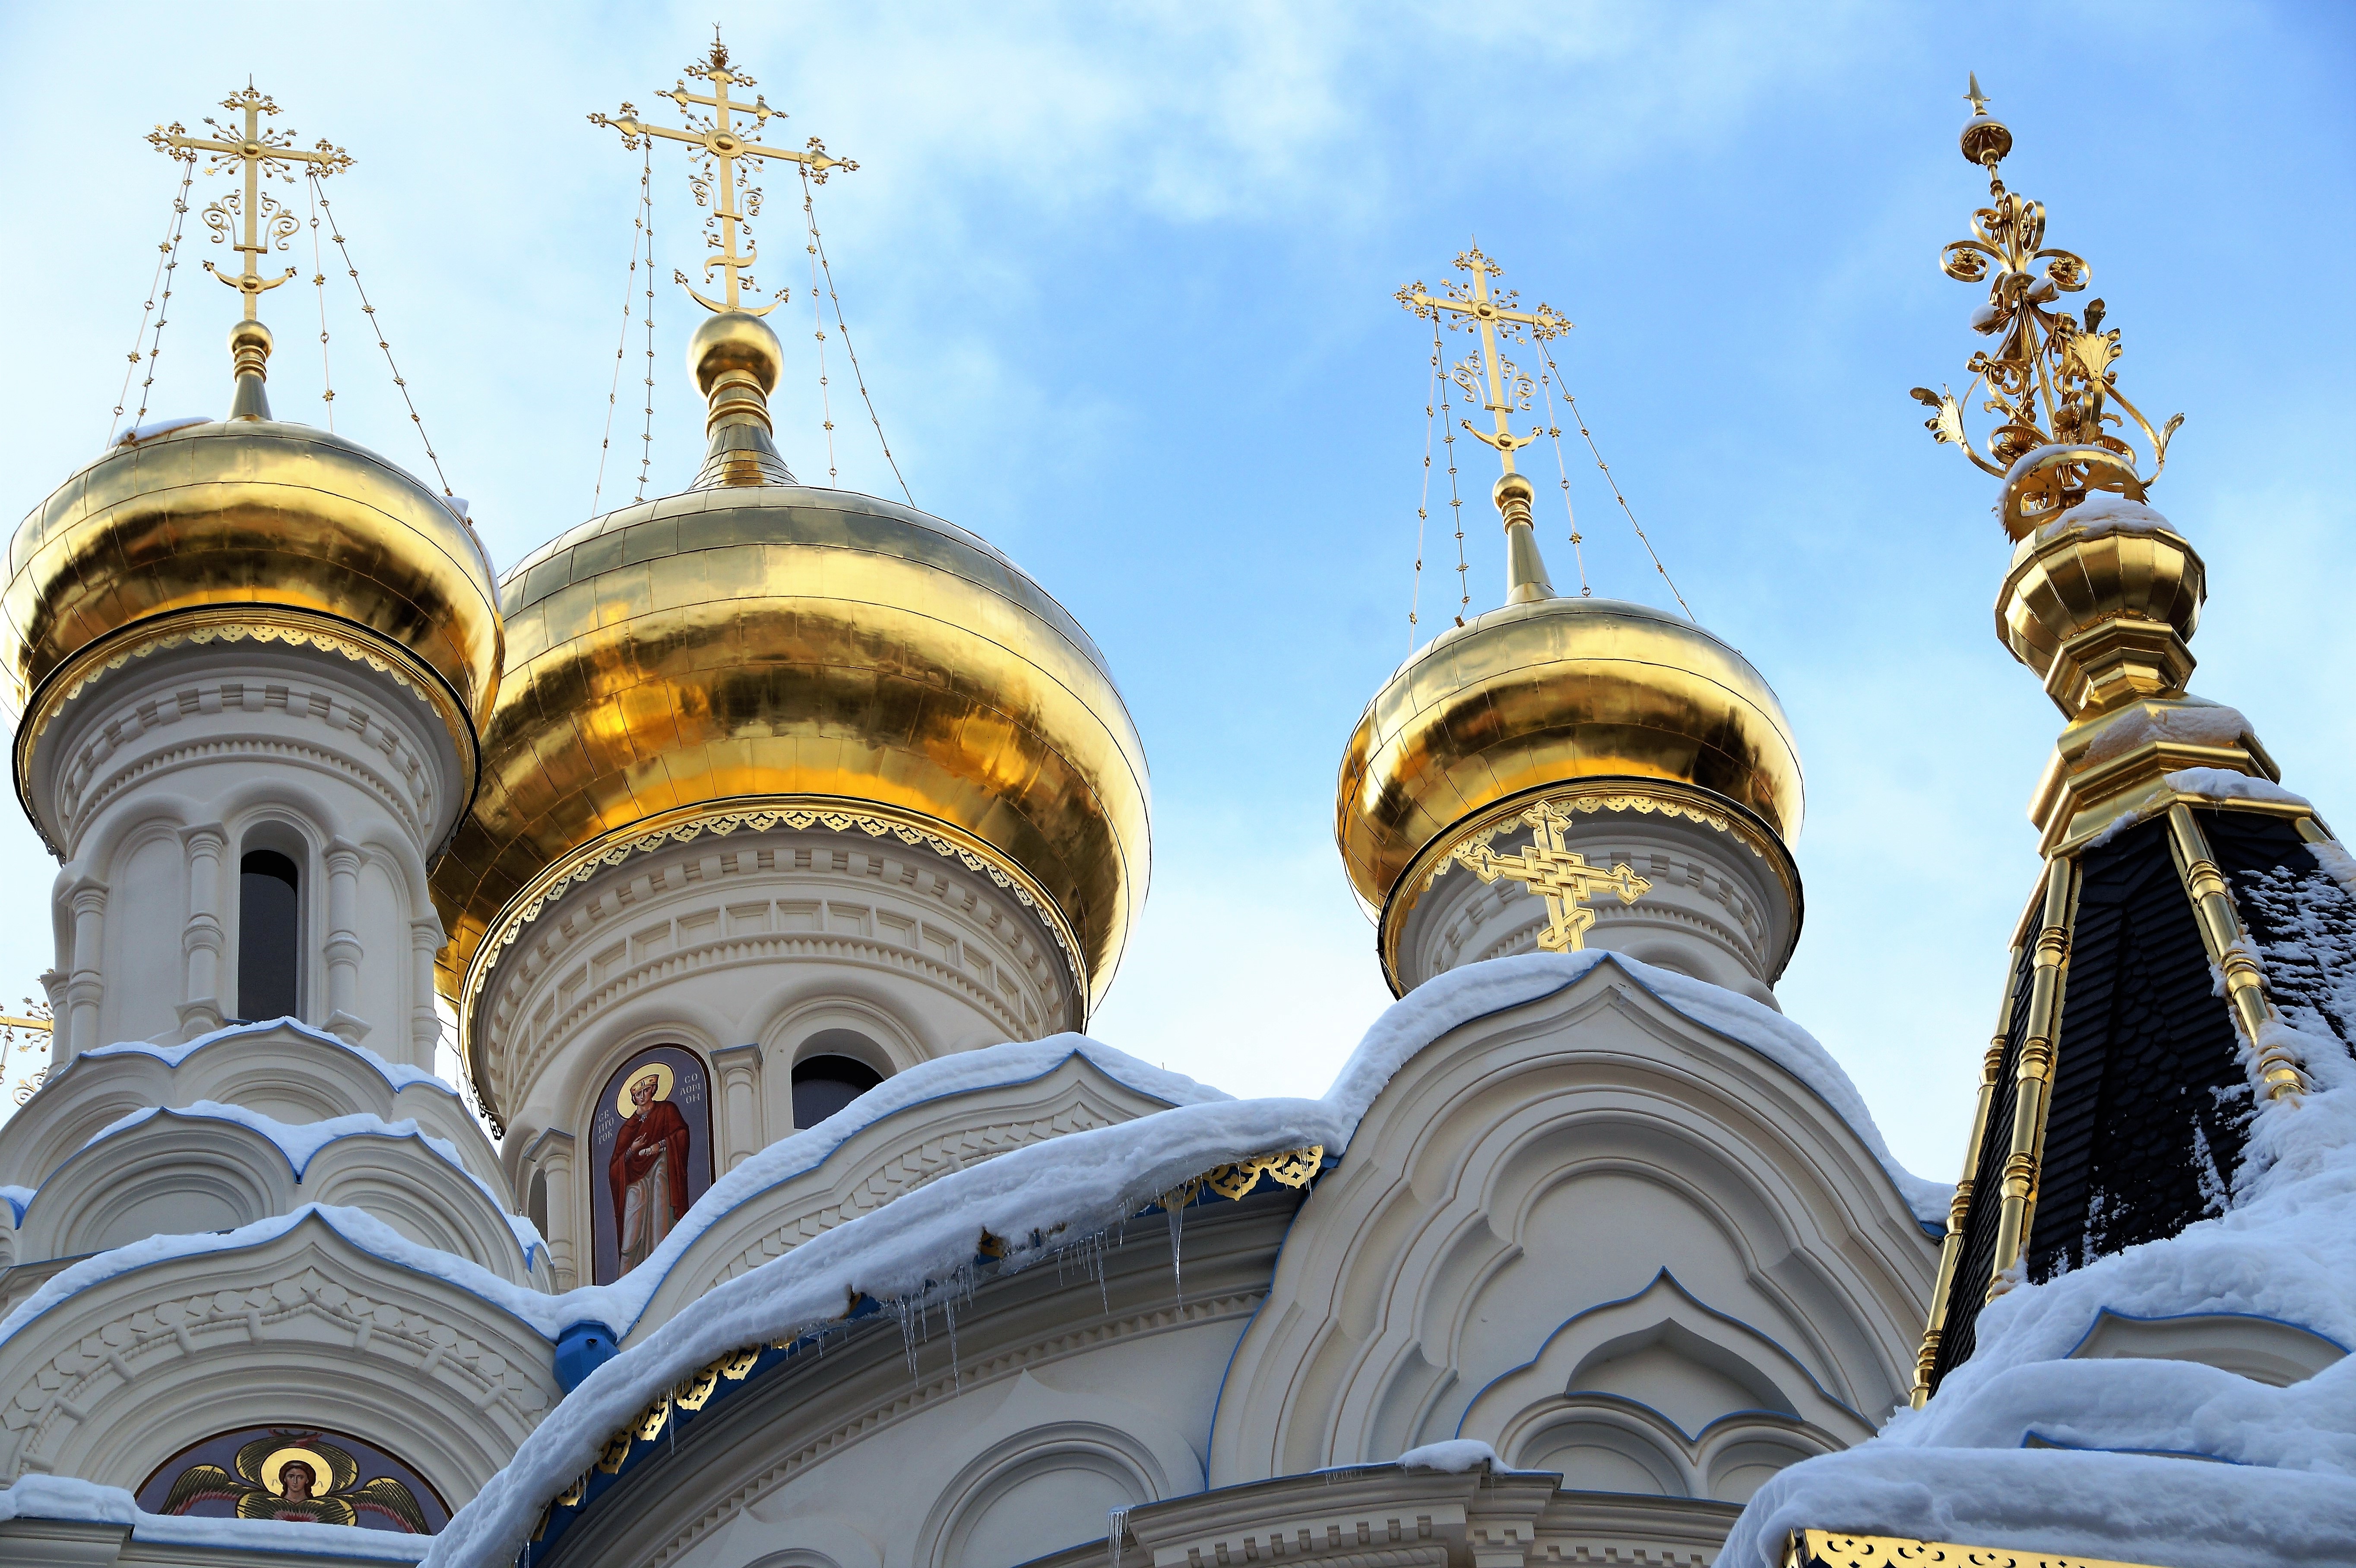
architecture, building, statue, golden, tower, symbol, shine, religion, landmark, church, cathedral, place of worship, temple, towers, faith, monastery, basilica, dome, czech republic, radiant, karlovy vary, ancient history, the russian orthodox church, the russian community